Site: brandenburg
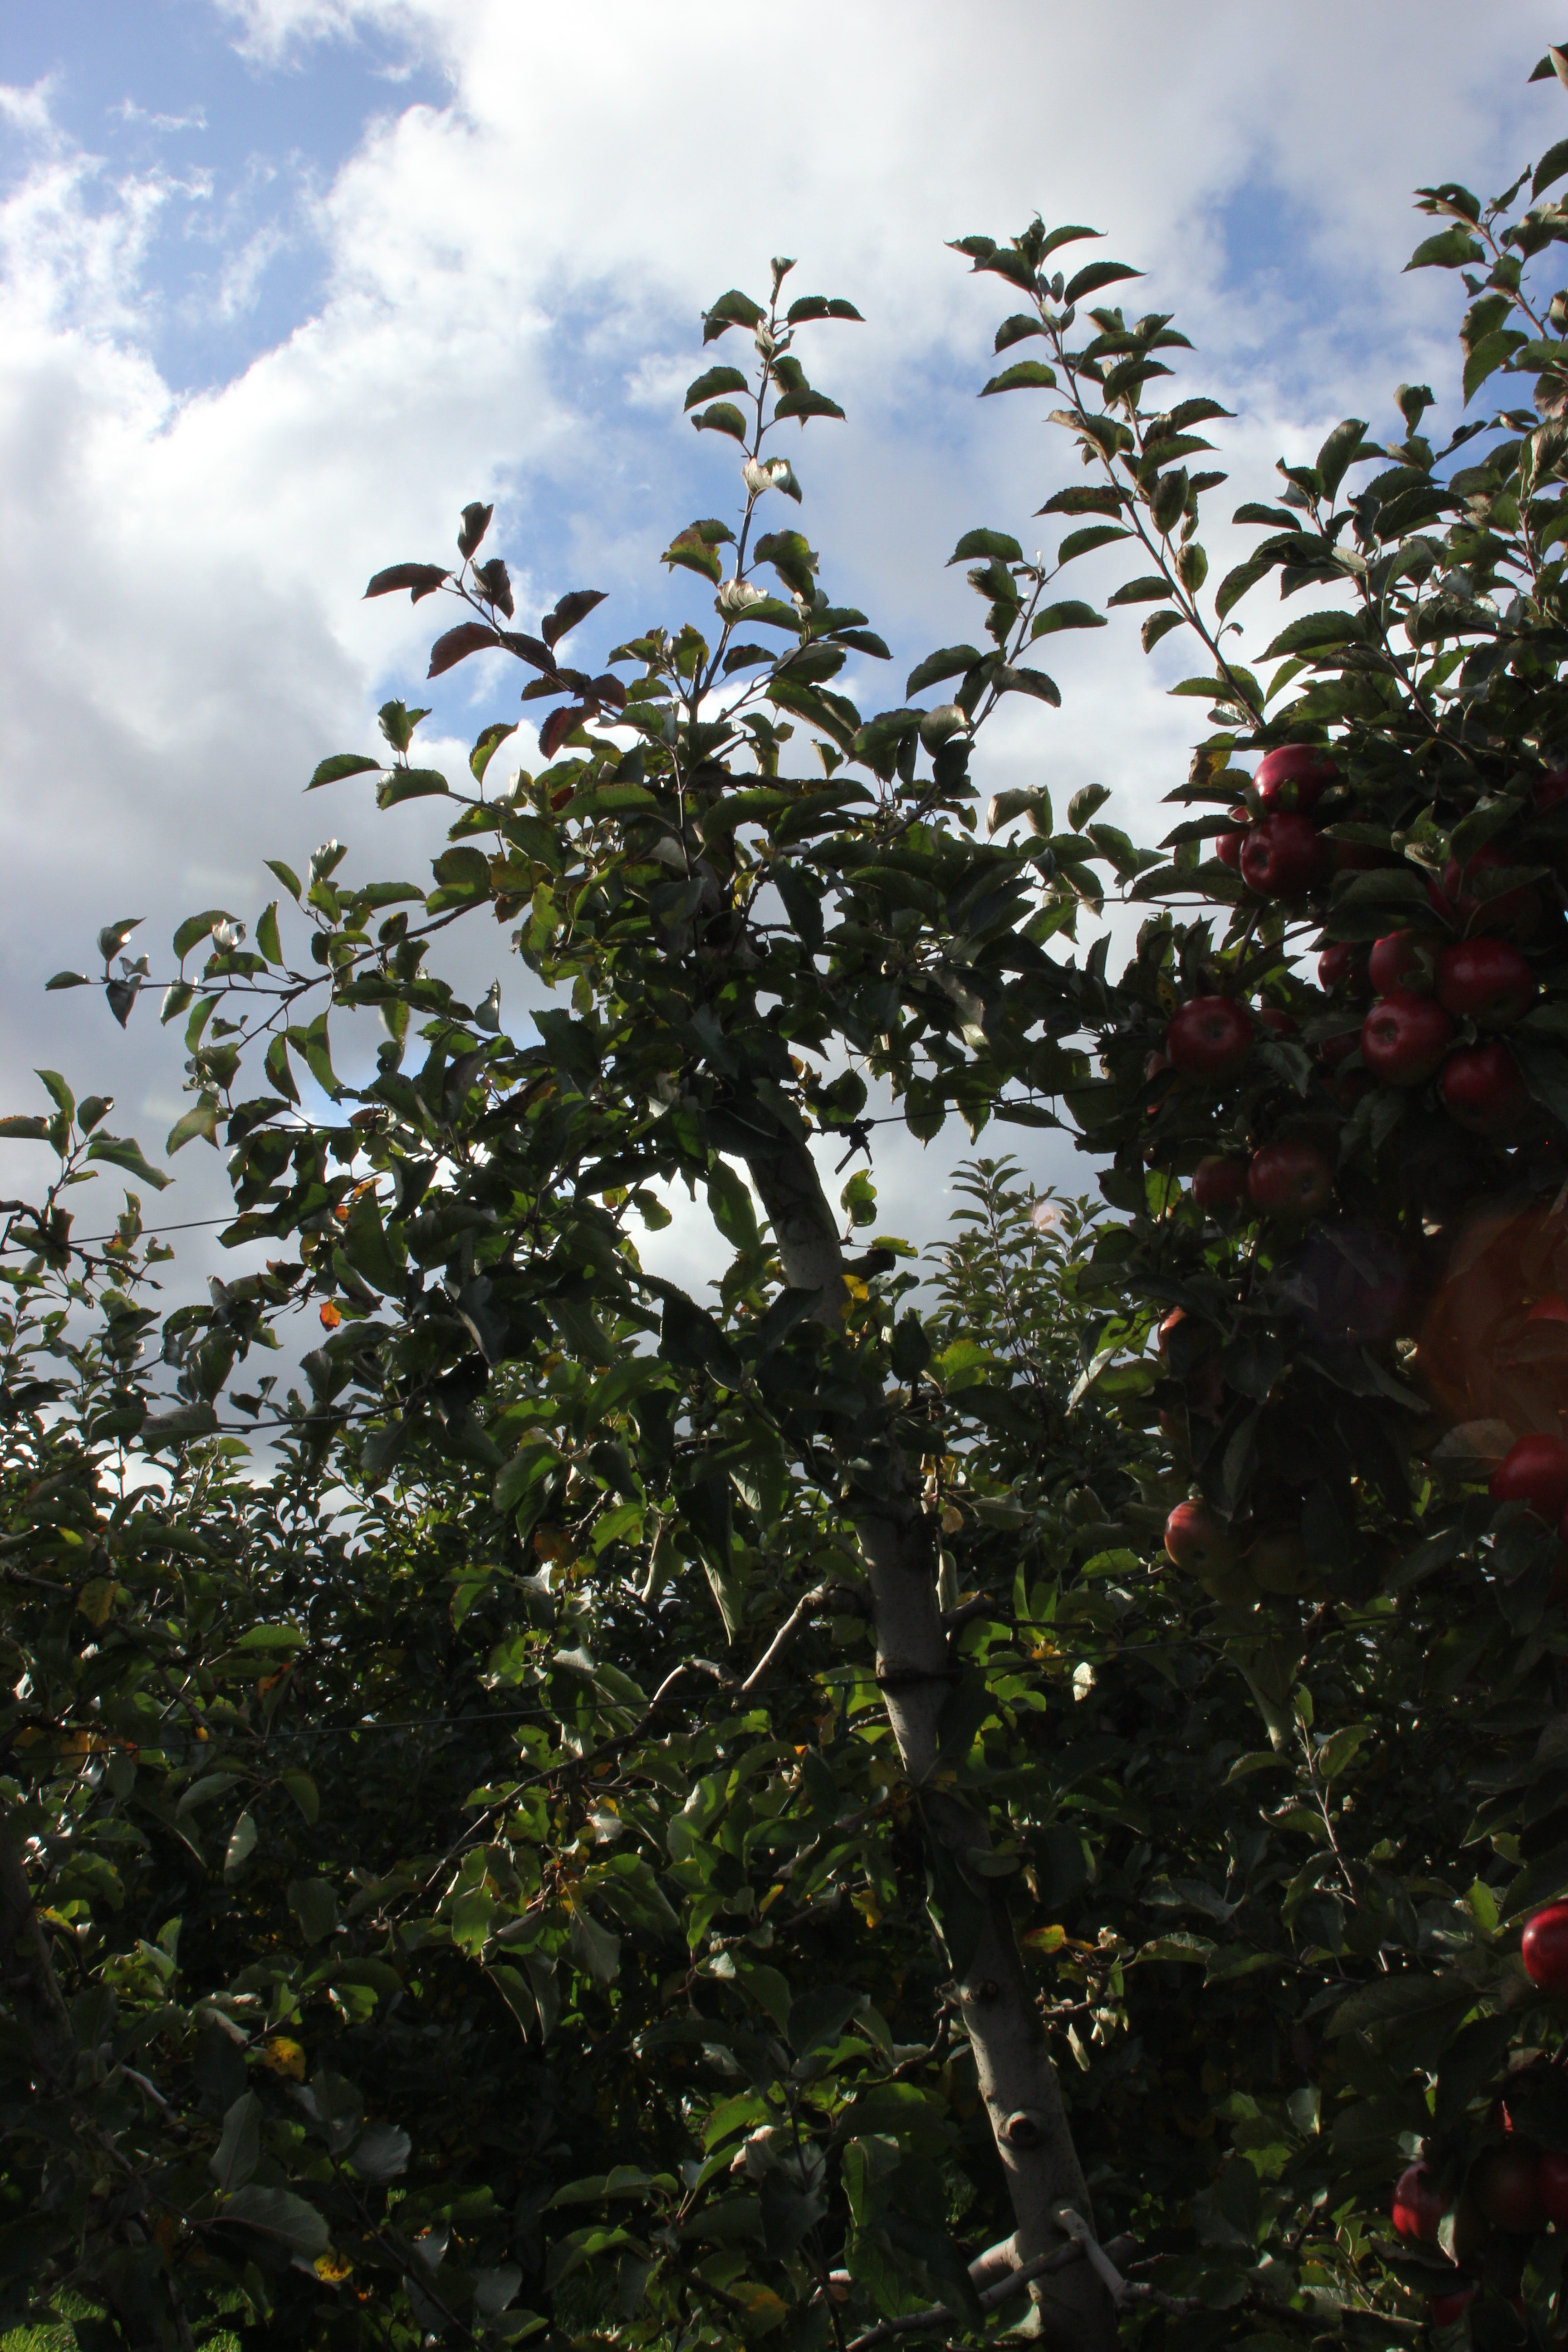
Growth stage (BBCH 91): Senescence, beginning of dormancy